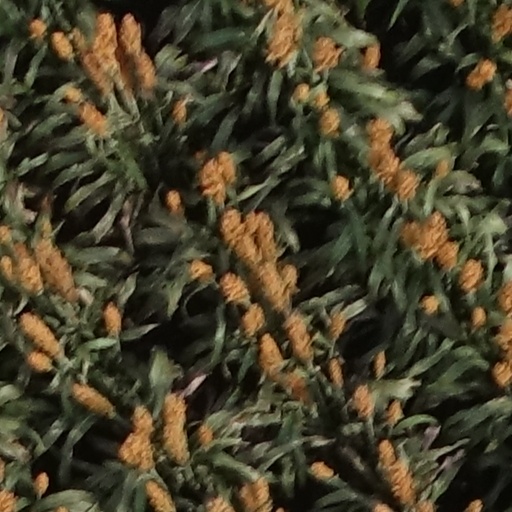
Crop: sorghum